Madeley Wood Company

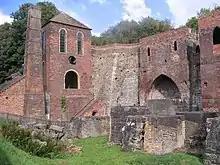
Blowing engine house and blast furnaces at Blists Hill

Upon its opening in 1790, the ironworks had access to the Shropshire Canal, the Blists Hill section of which ran immediately to the east of the Blists Hill works site. Proximity of raw materials and the means of transporting the finished product persuaded the company to build a blast furnace at Blists Hill in 1832.